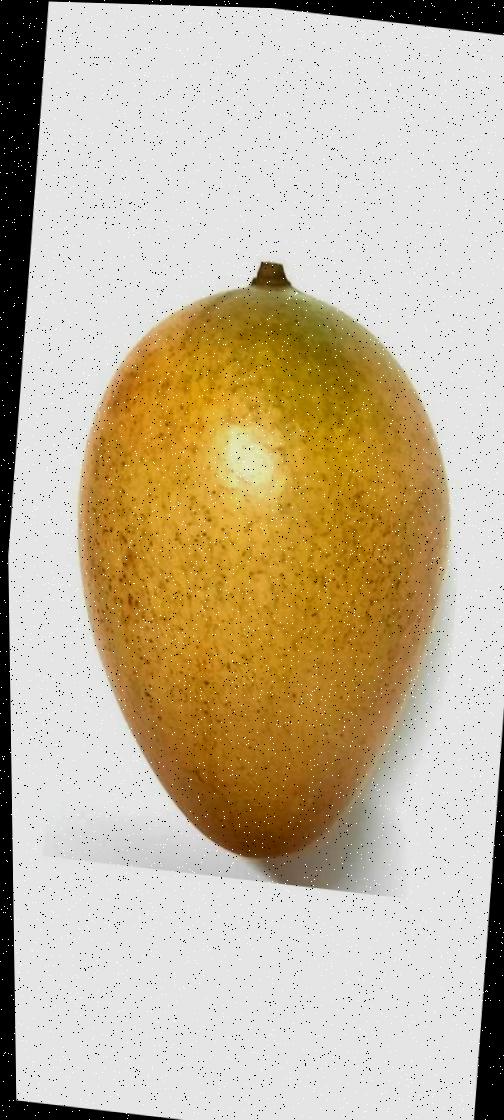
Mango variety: Shada